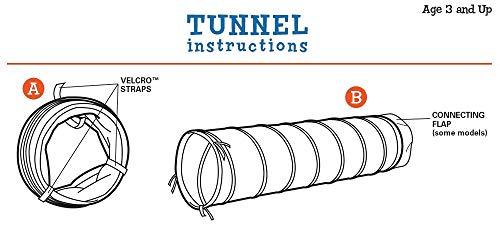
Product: Pacific Play Tents Institutional 9 Foot X 22" Crawl Tunnel for Indoor/ Outdoor Fun
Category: Pet Supplies | Dogs | Training & Behavior Aids | Agility Equipment | Tunnels
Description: Tunnel size: 9 ft. X 22 inch - tunnel collapses flat for easy storage and portability.
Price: $37.50
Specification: ProductDimensions:0.1x0.1x0.1inches|ItemWeight:1.72pounds|ShippingWeight:6.75pounds(Viewshippingratesandpolicies)|DomesticShipping:ItemcanbeshippedwithinU.S.|InternationalShipping:ThisitemcanbeshippedtoselectcountriesoutsideoftheU.S.LearnMore|ASIN:B000KELVG8|Itemmodelnumber:20512|Manufacturerrecommendedage:36months-10years